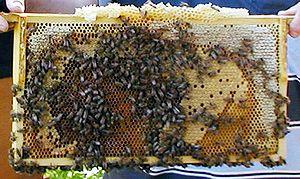
Le cadre de ruche est un châssis amovible en bois ou en plastique placé dans une structure abritant une colonie d'abeilles butineuses et sur lequel l'apiculteur fixe une feuille de cire gaufrée, favorisant ainsi le travail de construction des alvéoles et la production de rayons de miel par ces insectes.